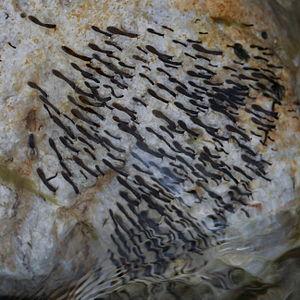
Dans le domaine de l’Écologie des systèmes lotiques la notion de dérive désigne le flux d’organismes emportés par le courant, et la « Dérive des invertébrés aquatiques » désigne le cas particulier des migrations ou petits déplacements d’invertébrés dans le sens du courant.
Hirudinea, les sangsues, hirudinées ou achètes, sont une sous-classe de l'embranchement des annélides. Elle regroupe environ 650 espèces hermaphrodites de vers annelés de 1 à 20 cm de longueur. Hormis quelques espèces vivant en estuaire ou eaux marines, elles vivent en eau douce. De nombreuses espèces déposent leurs cocons dans de la terre humide et certaines ont un cycle de vie plus terrestre, en étant par exemple capables de grimper aux arbres.